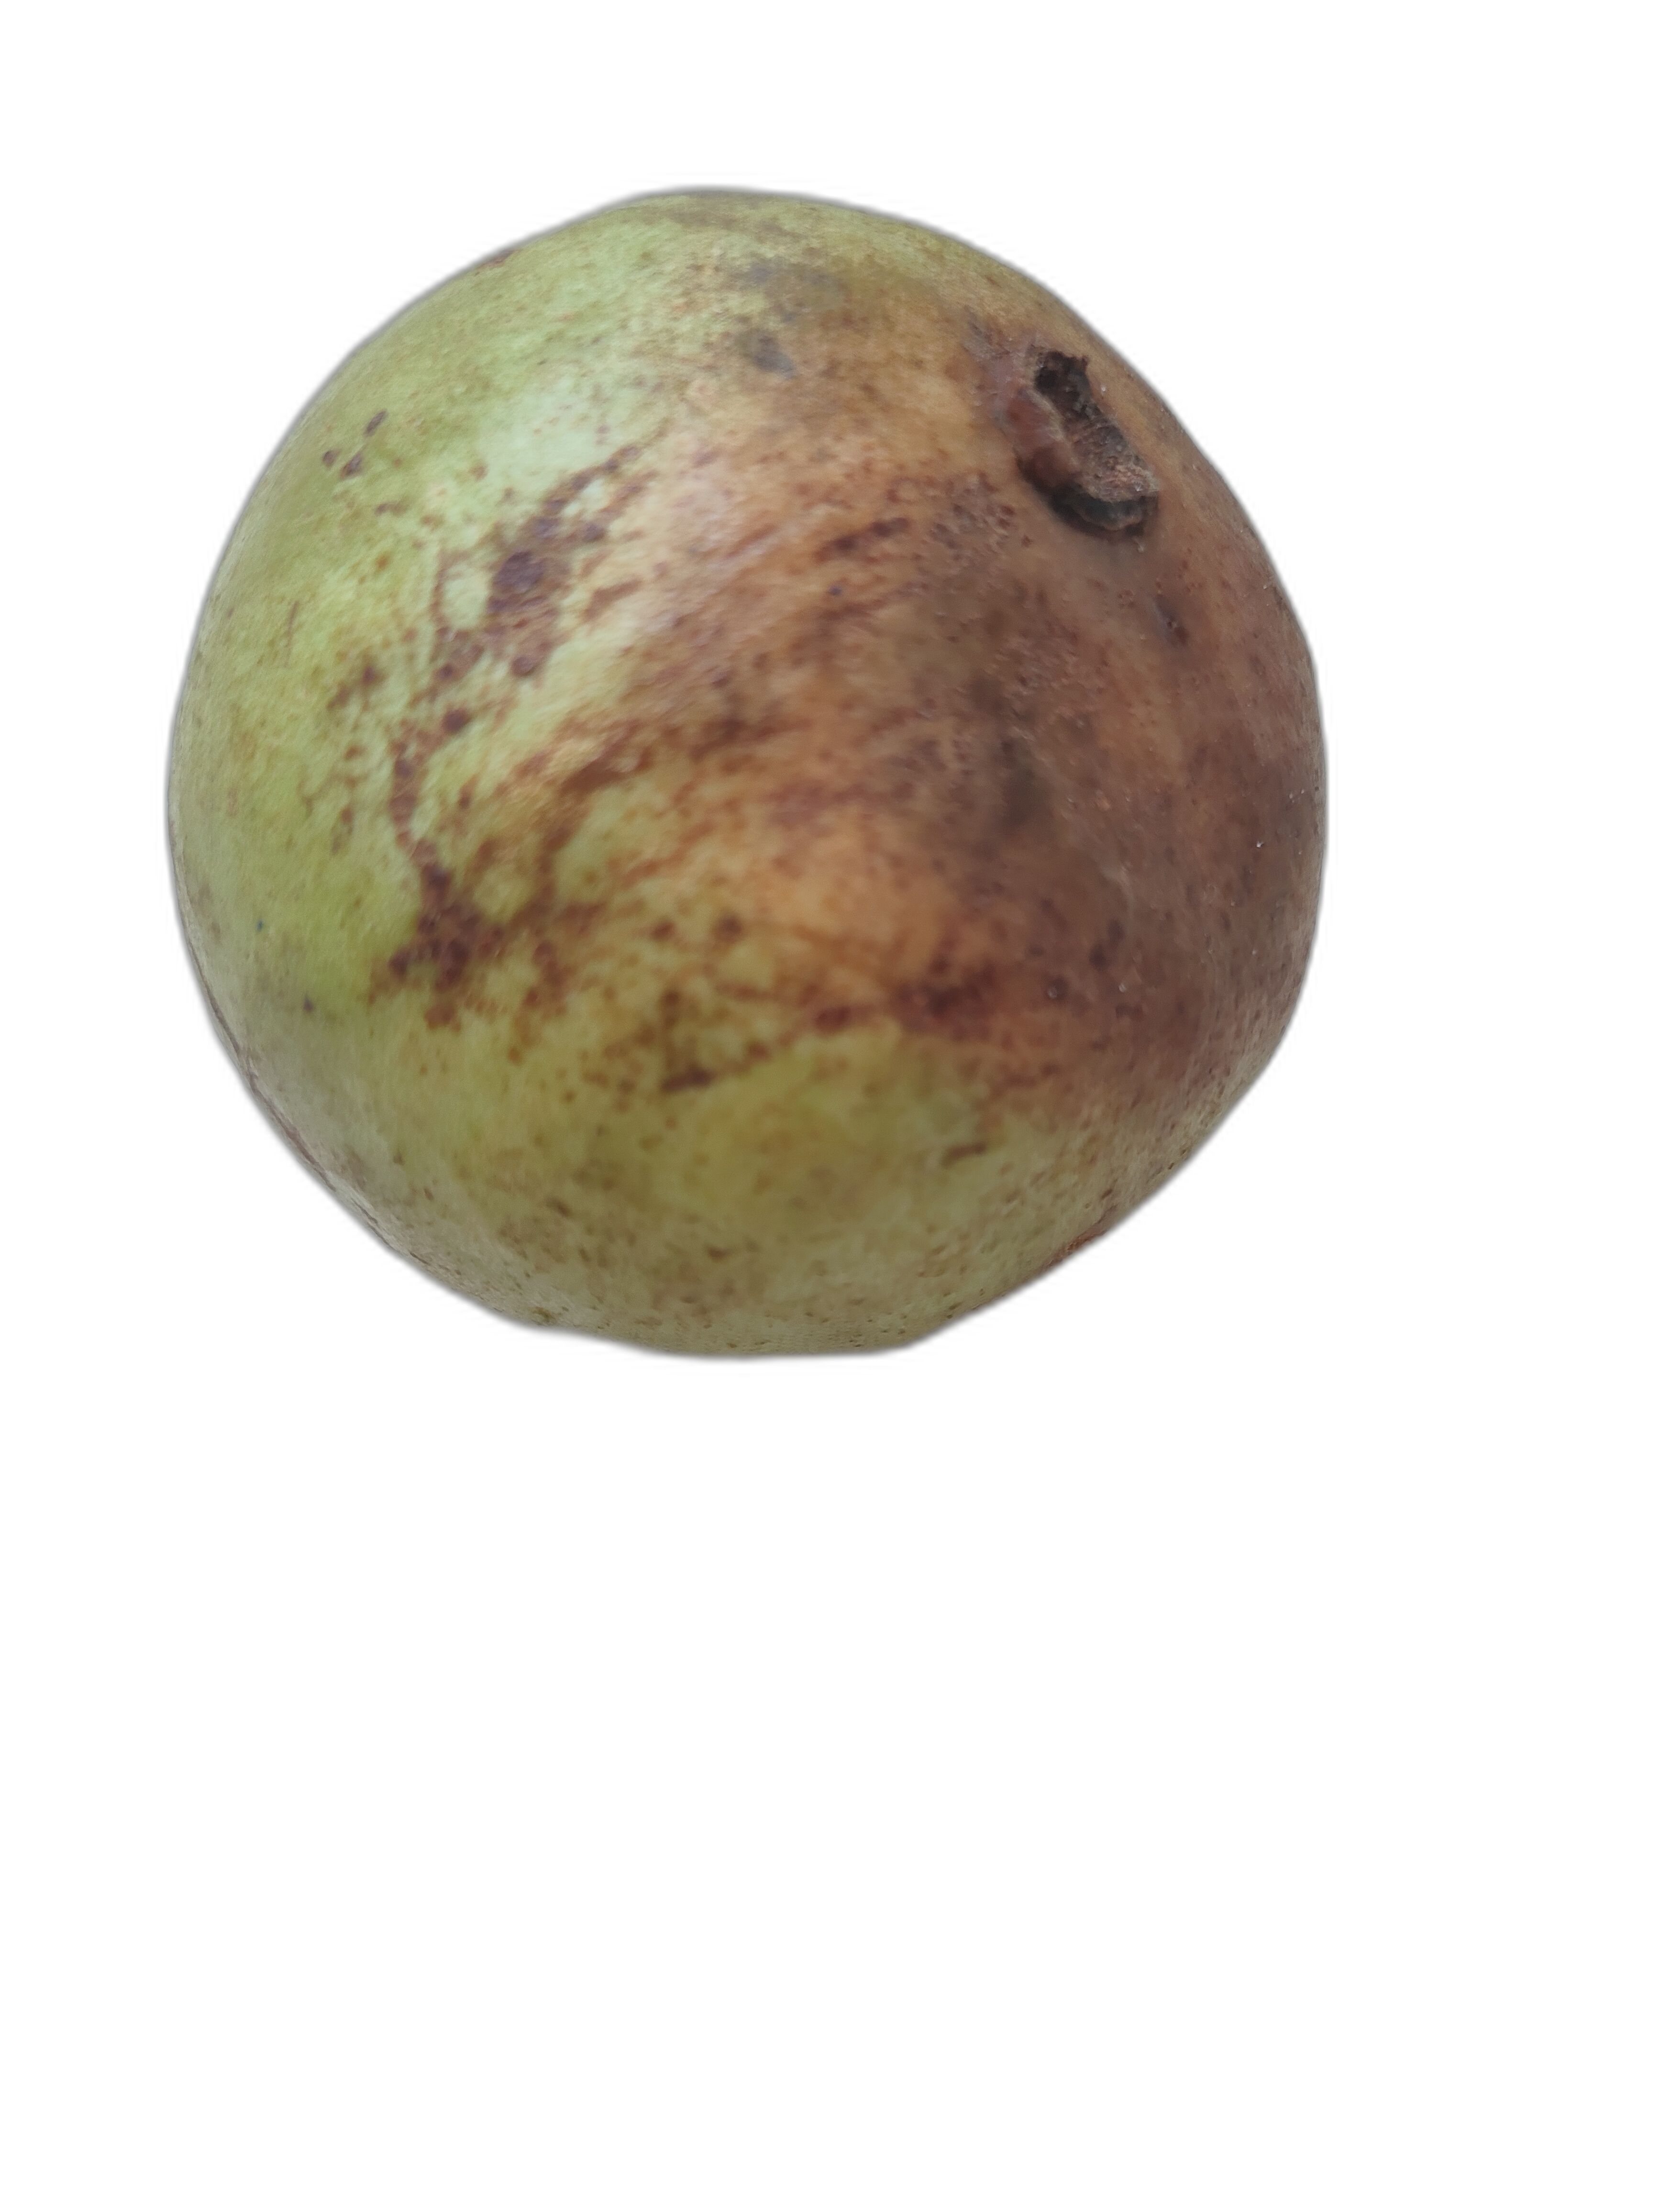
Plant part: fruit
Disease: Styler end root